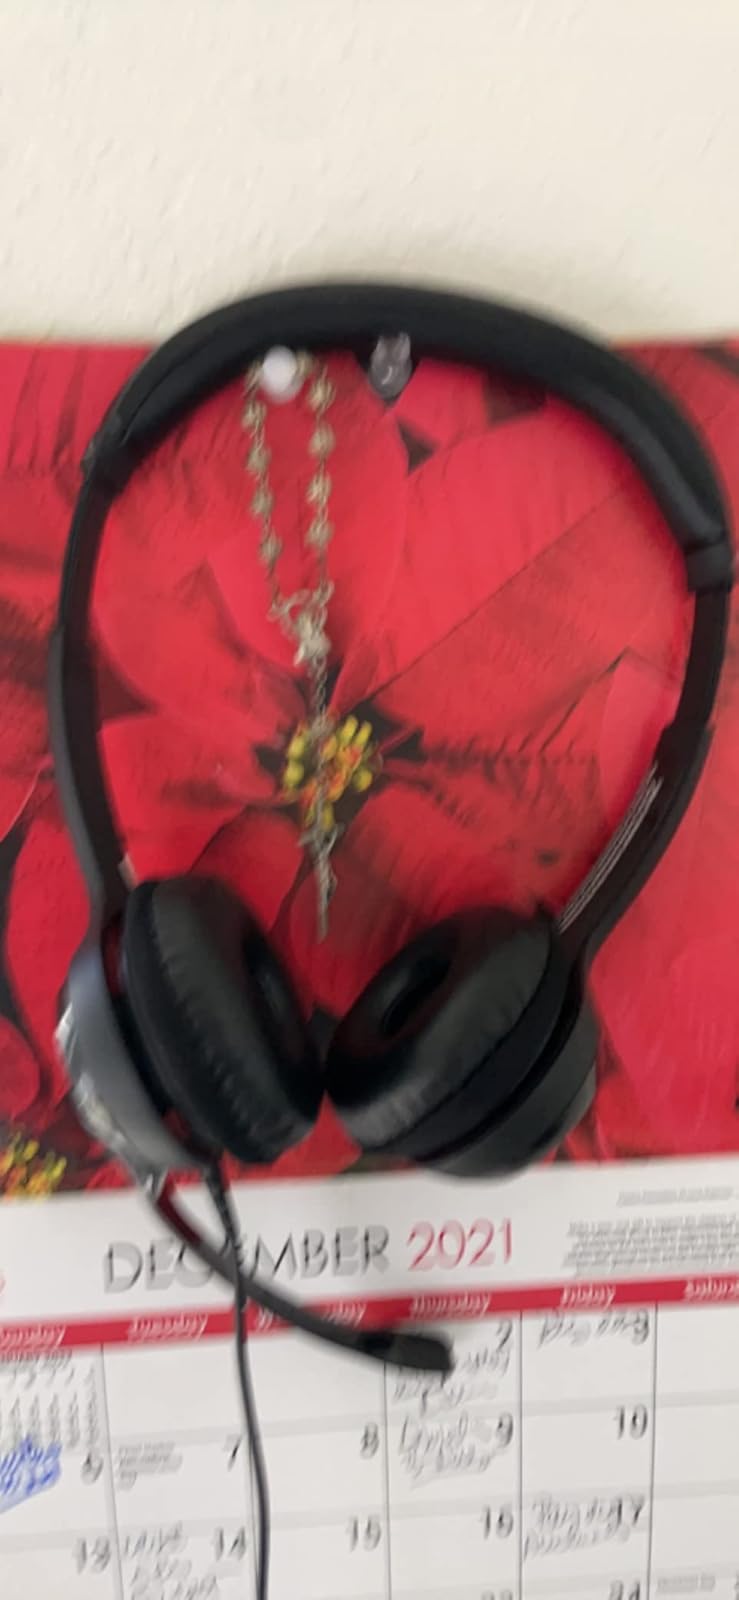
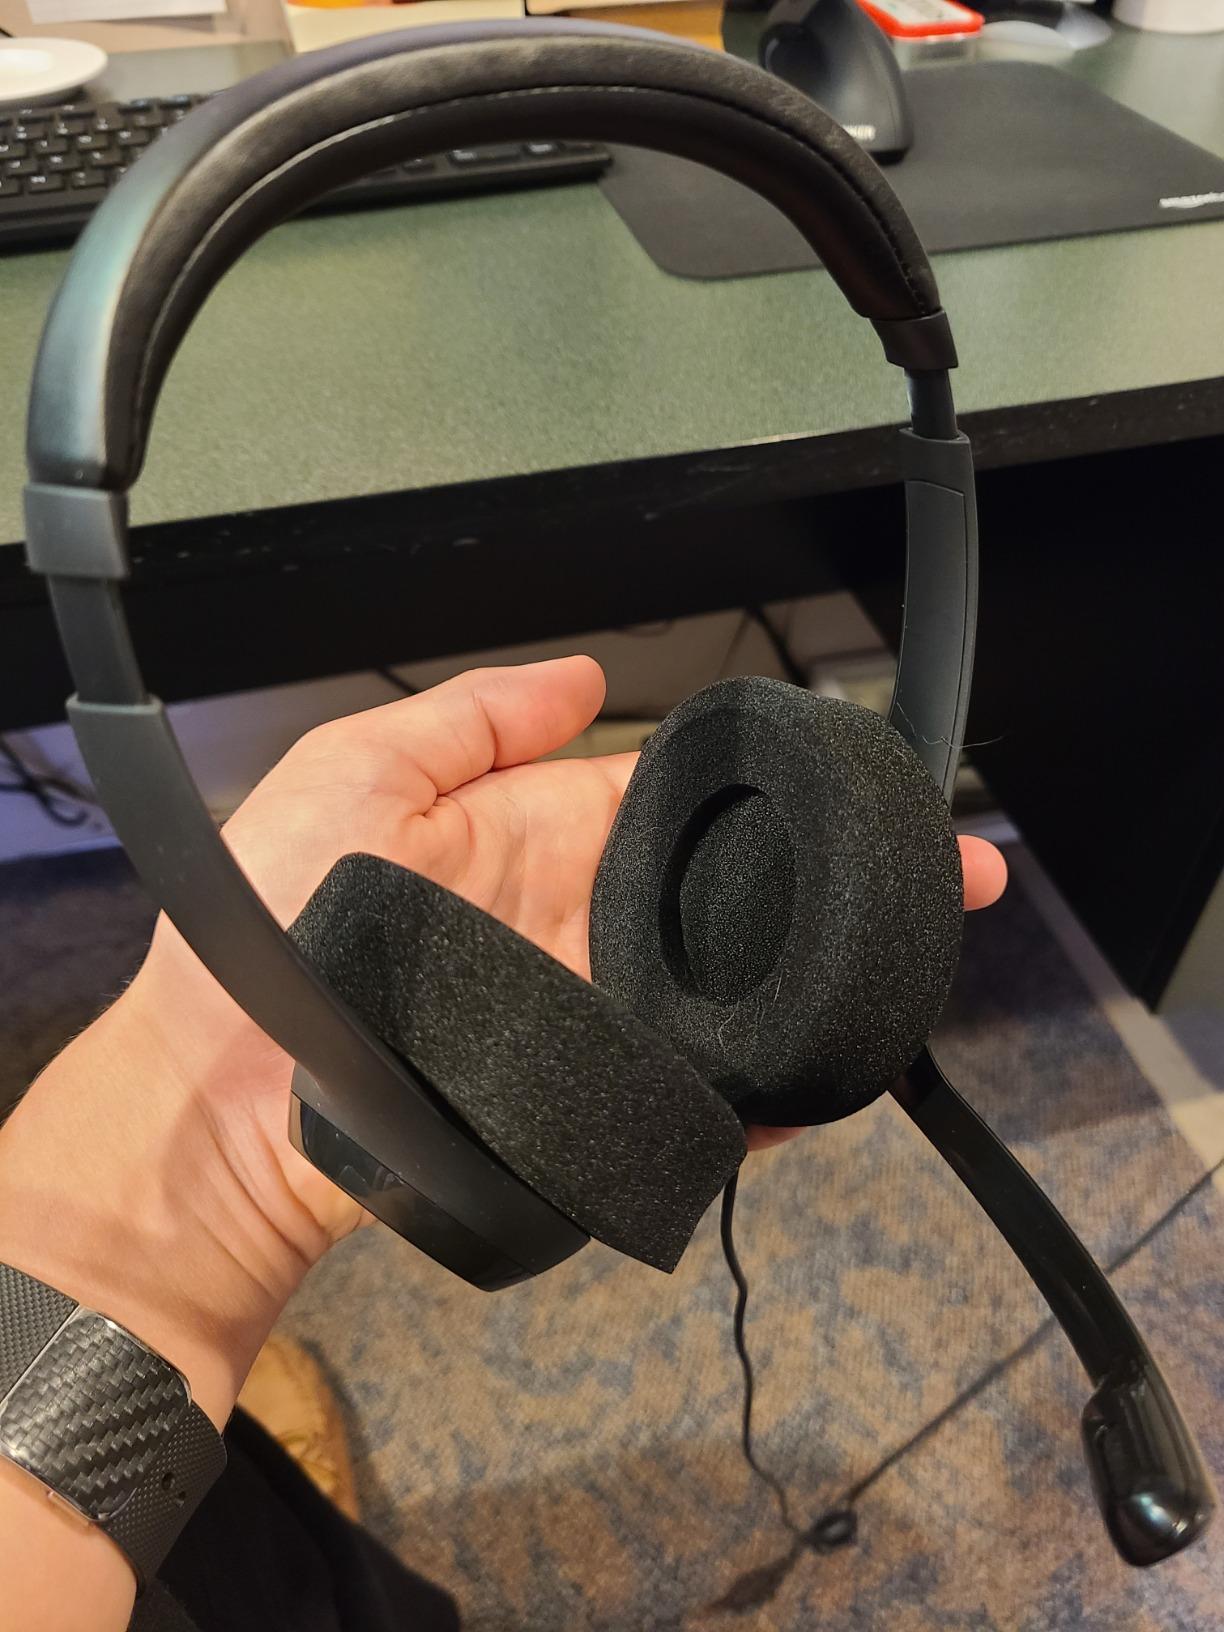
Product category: headphones
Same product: yes